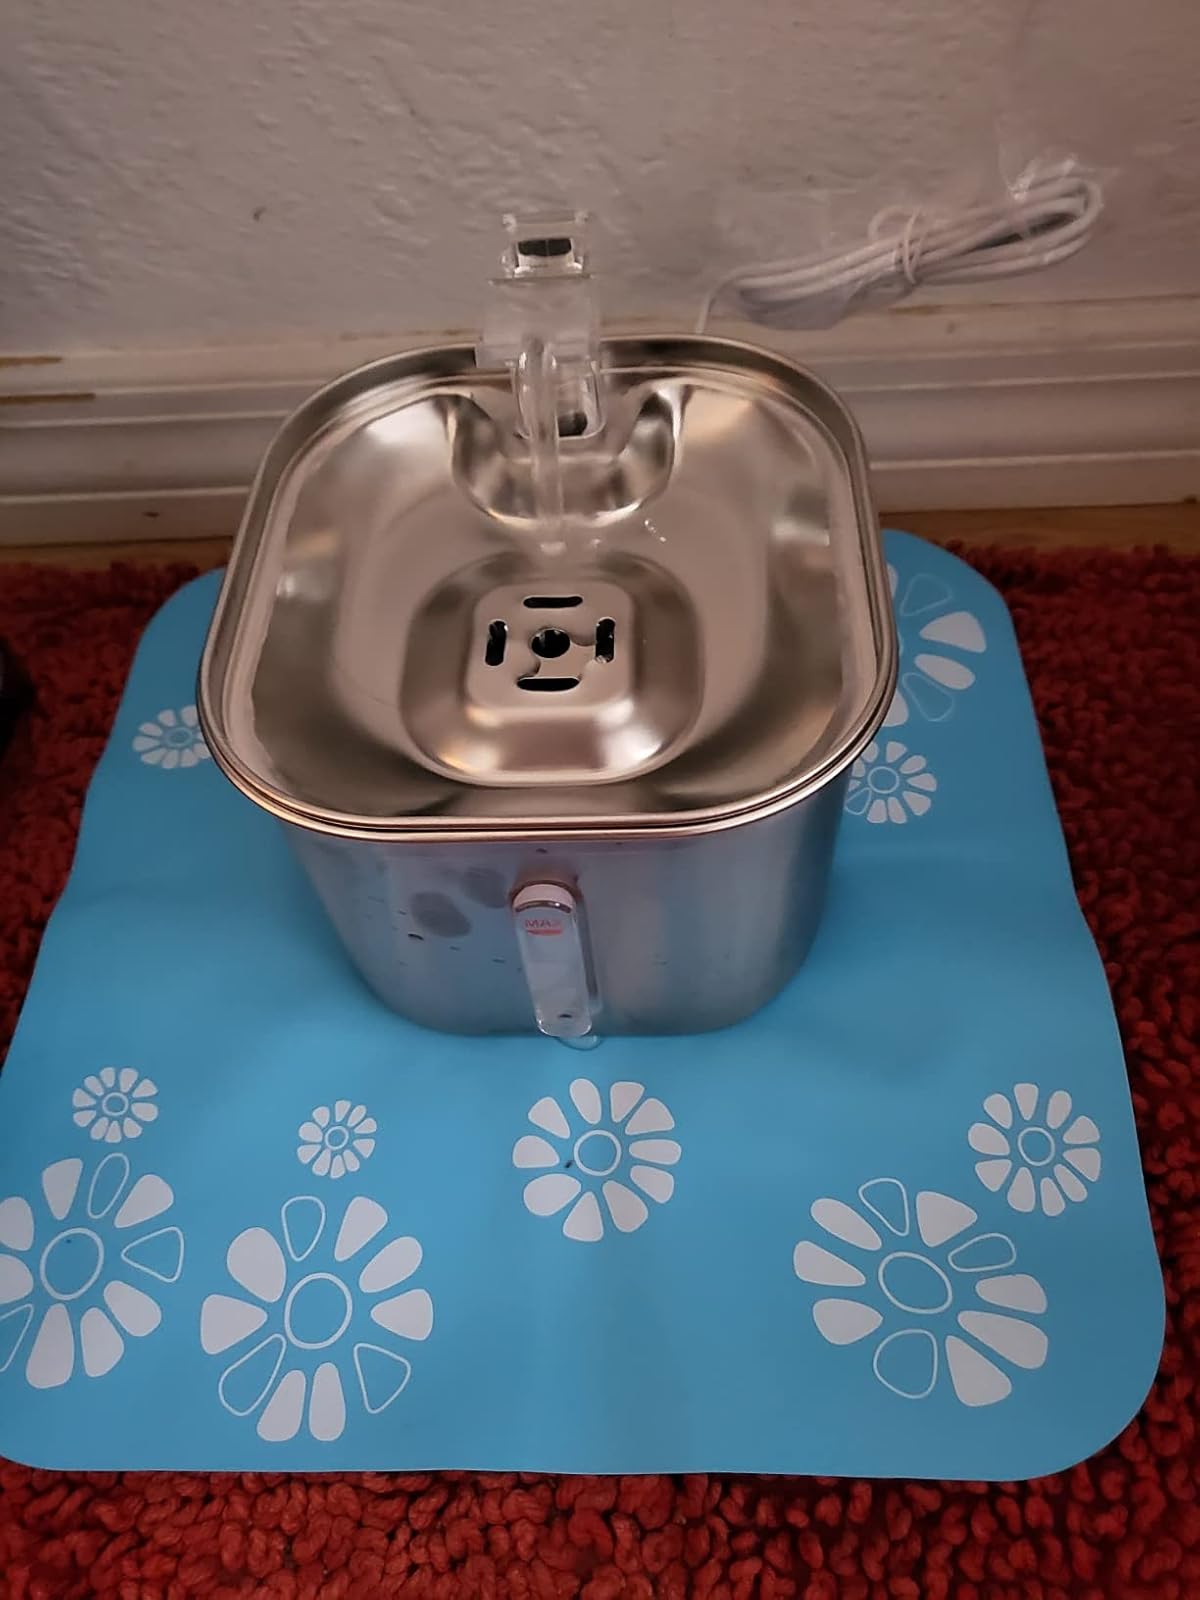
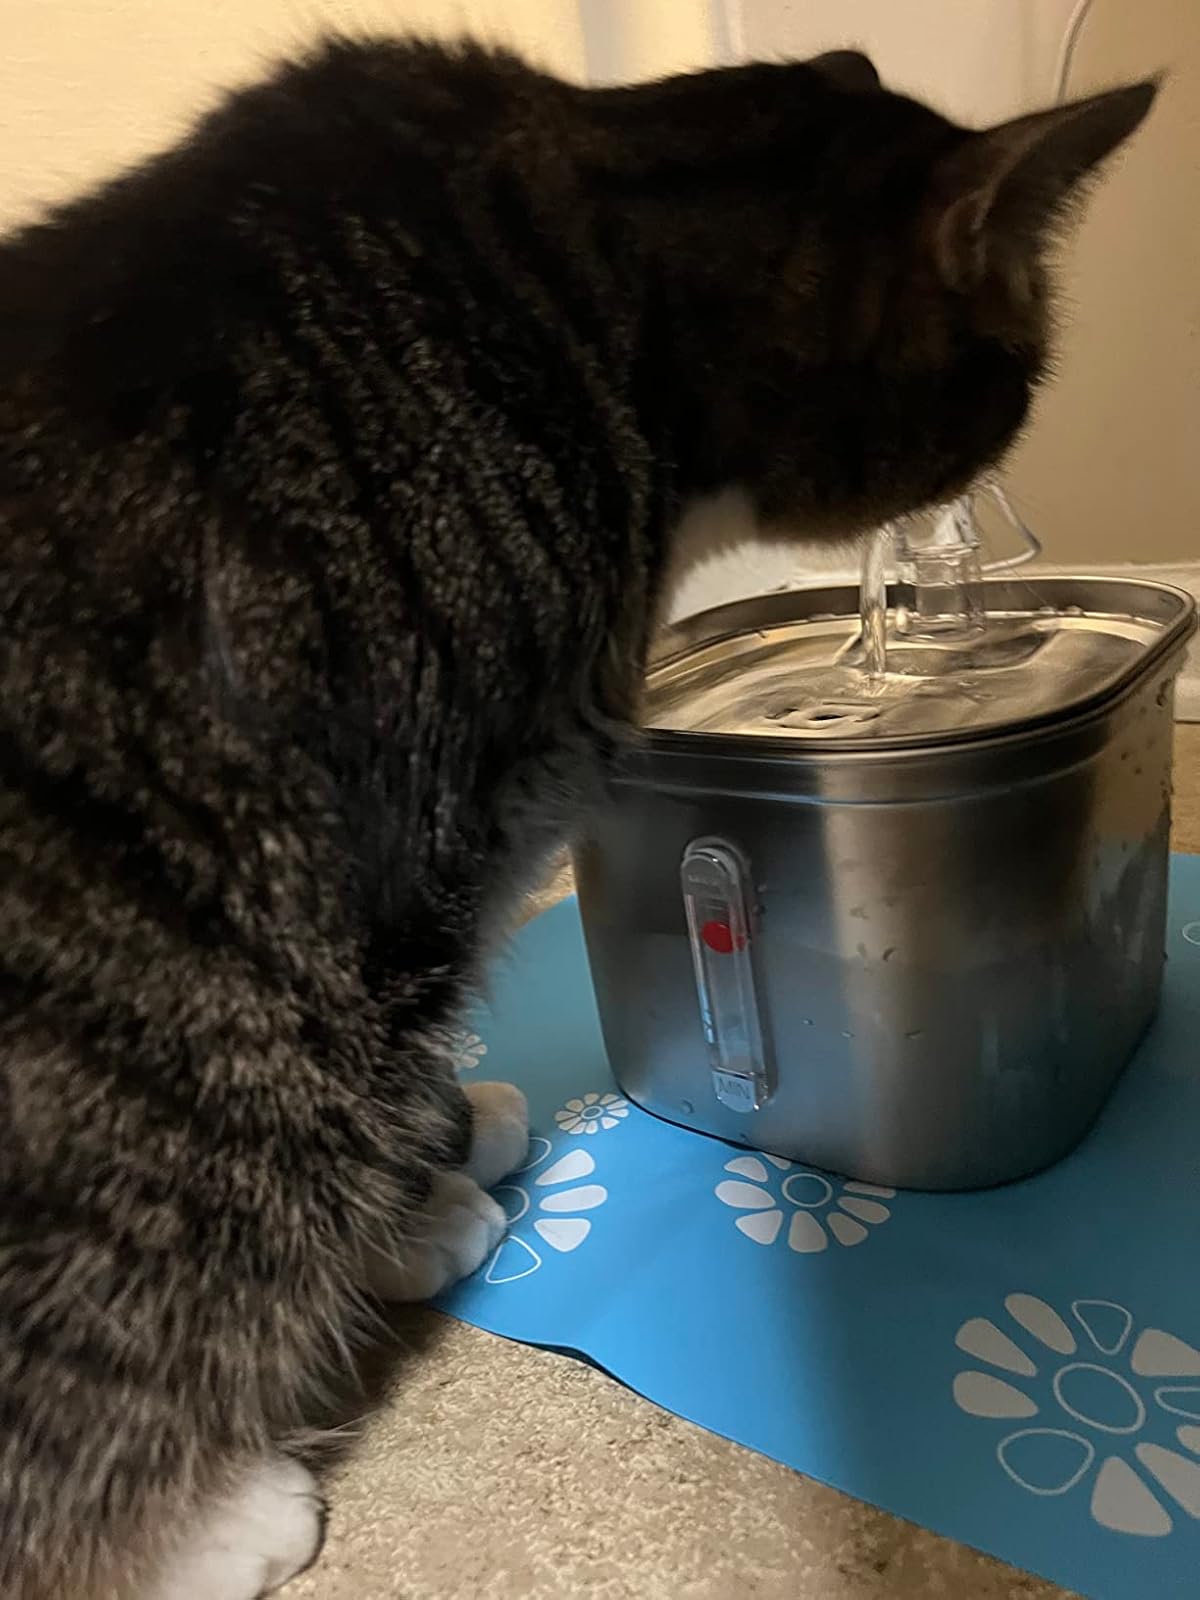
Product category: items_bowl
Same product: yes